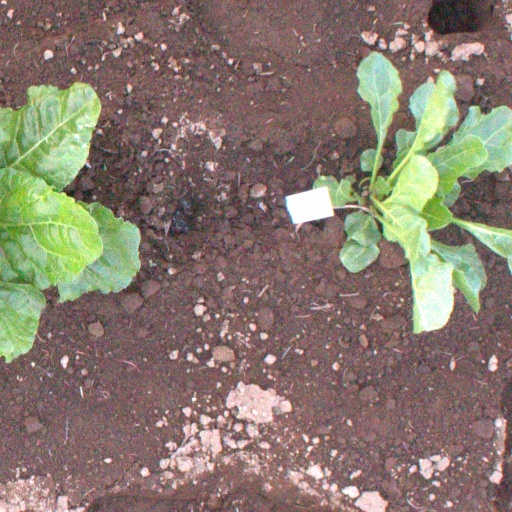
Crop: sugar beet